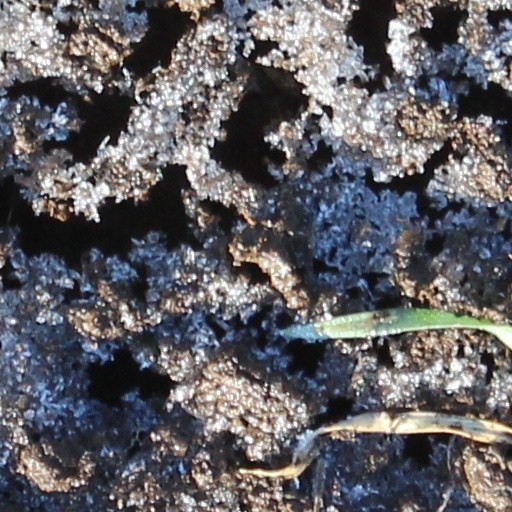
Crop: wheat